Croatian pre-Romanesque art and architecture

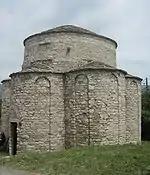

From this time, there are dozens of large churches, and over a hundred small ones preserved across the Croatian coastline and islands. They are all built out of roughly broken stones covered with thick layer of moulter inside and out, and with narrow decorative niches with arched top (like church of st. Peter in Priko near Omiš and St. Michael near Ston). Also, they often have stone vaults, apses and domes, as well as stone furniture (frames of doors and windows, perforated stone windows, and altar fences) columns, beams and portals. Instead of classical Roman forms where every part of the building was articulated and had its own recognizable form, new pre-Romanesque buildings have those parts united in unified mass. Therefore, the point where the wall turns to vault, or to drum of the dome is almost unnoticeable. Even though they were built roughly with unsophisticated materials they have excellent and often perfect understanding of architectural space.